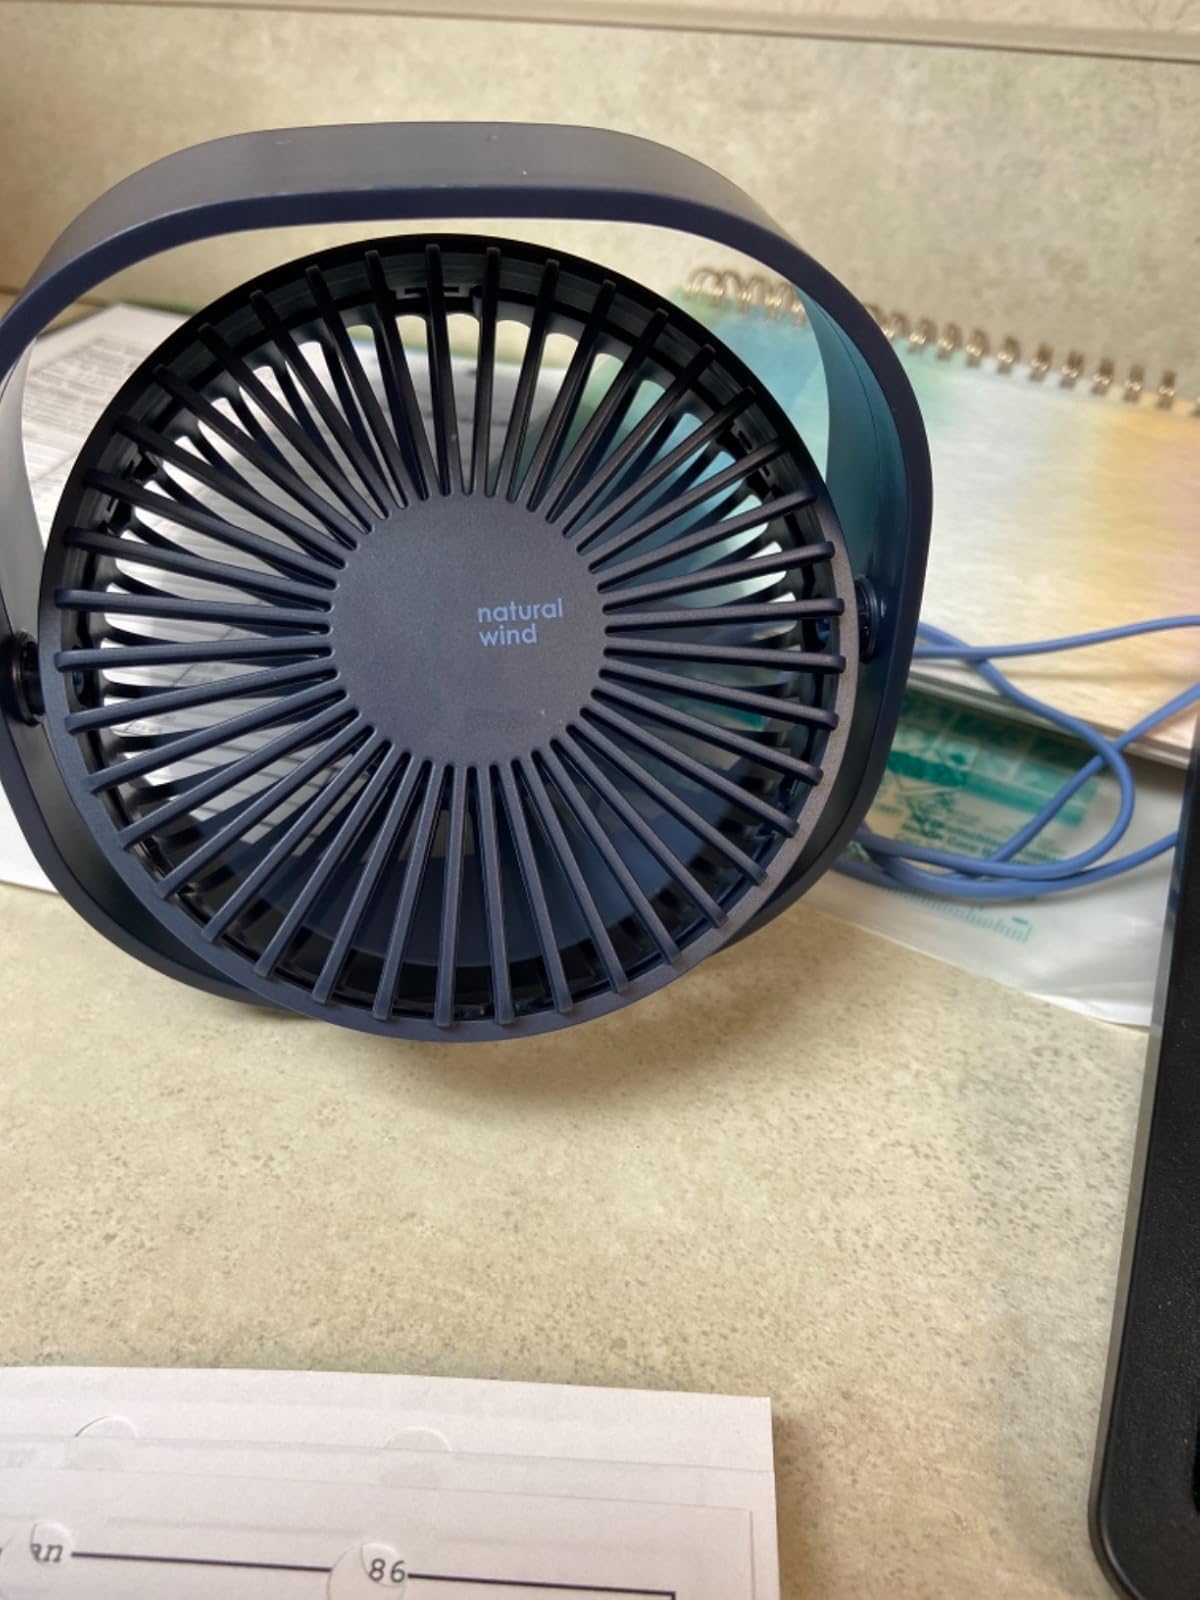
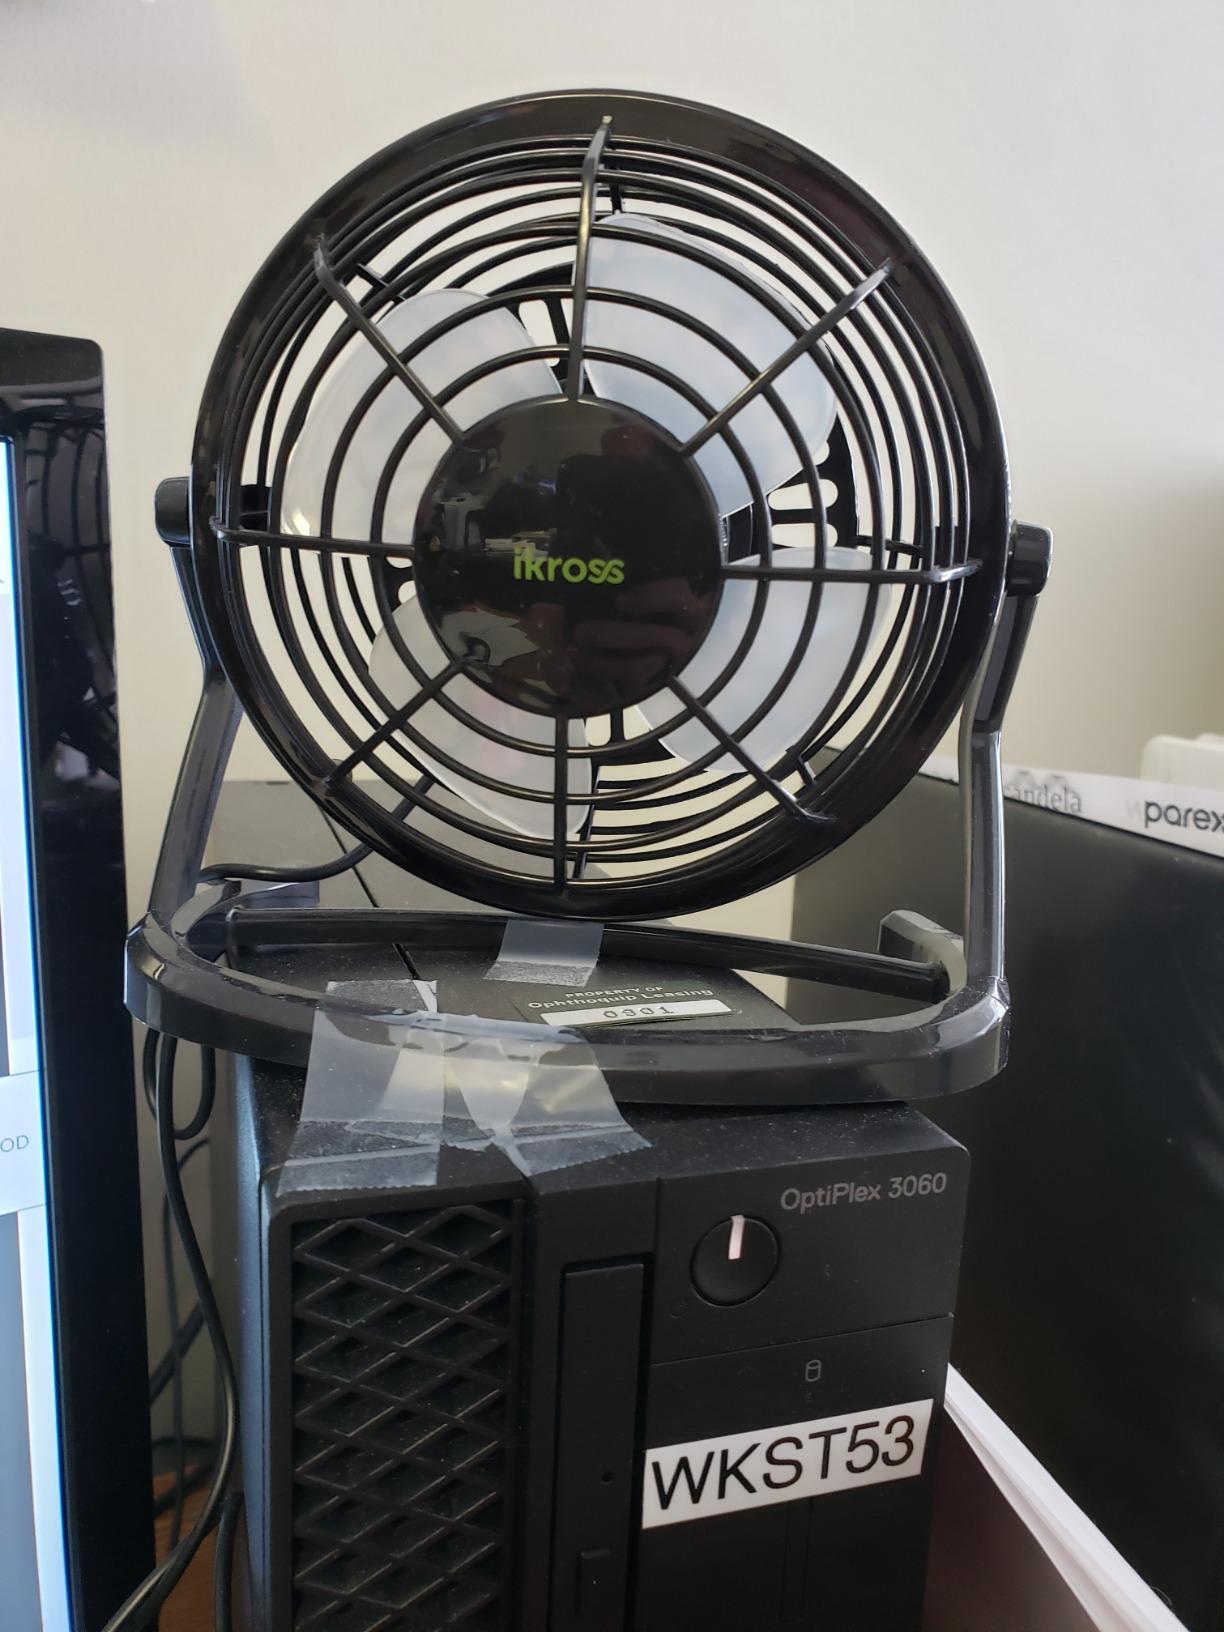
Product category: fan
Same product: no